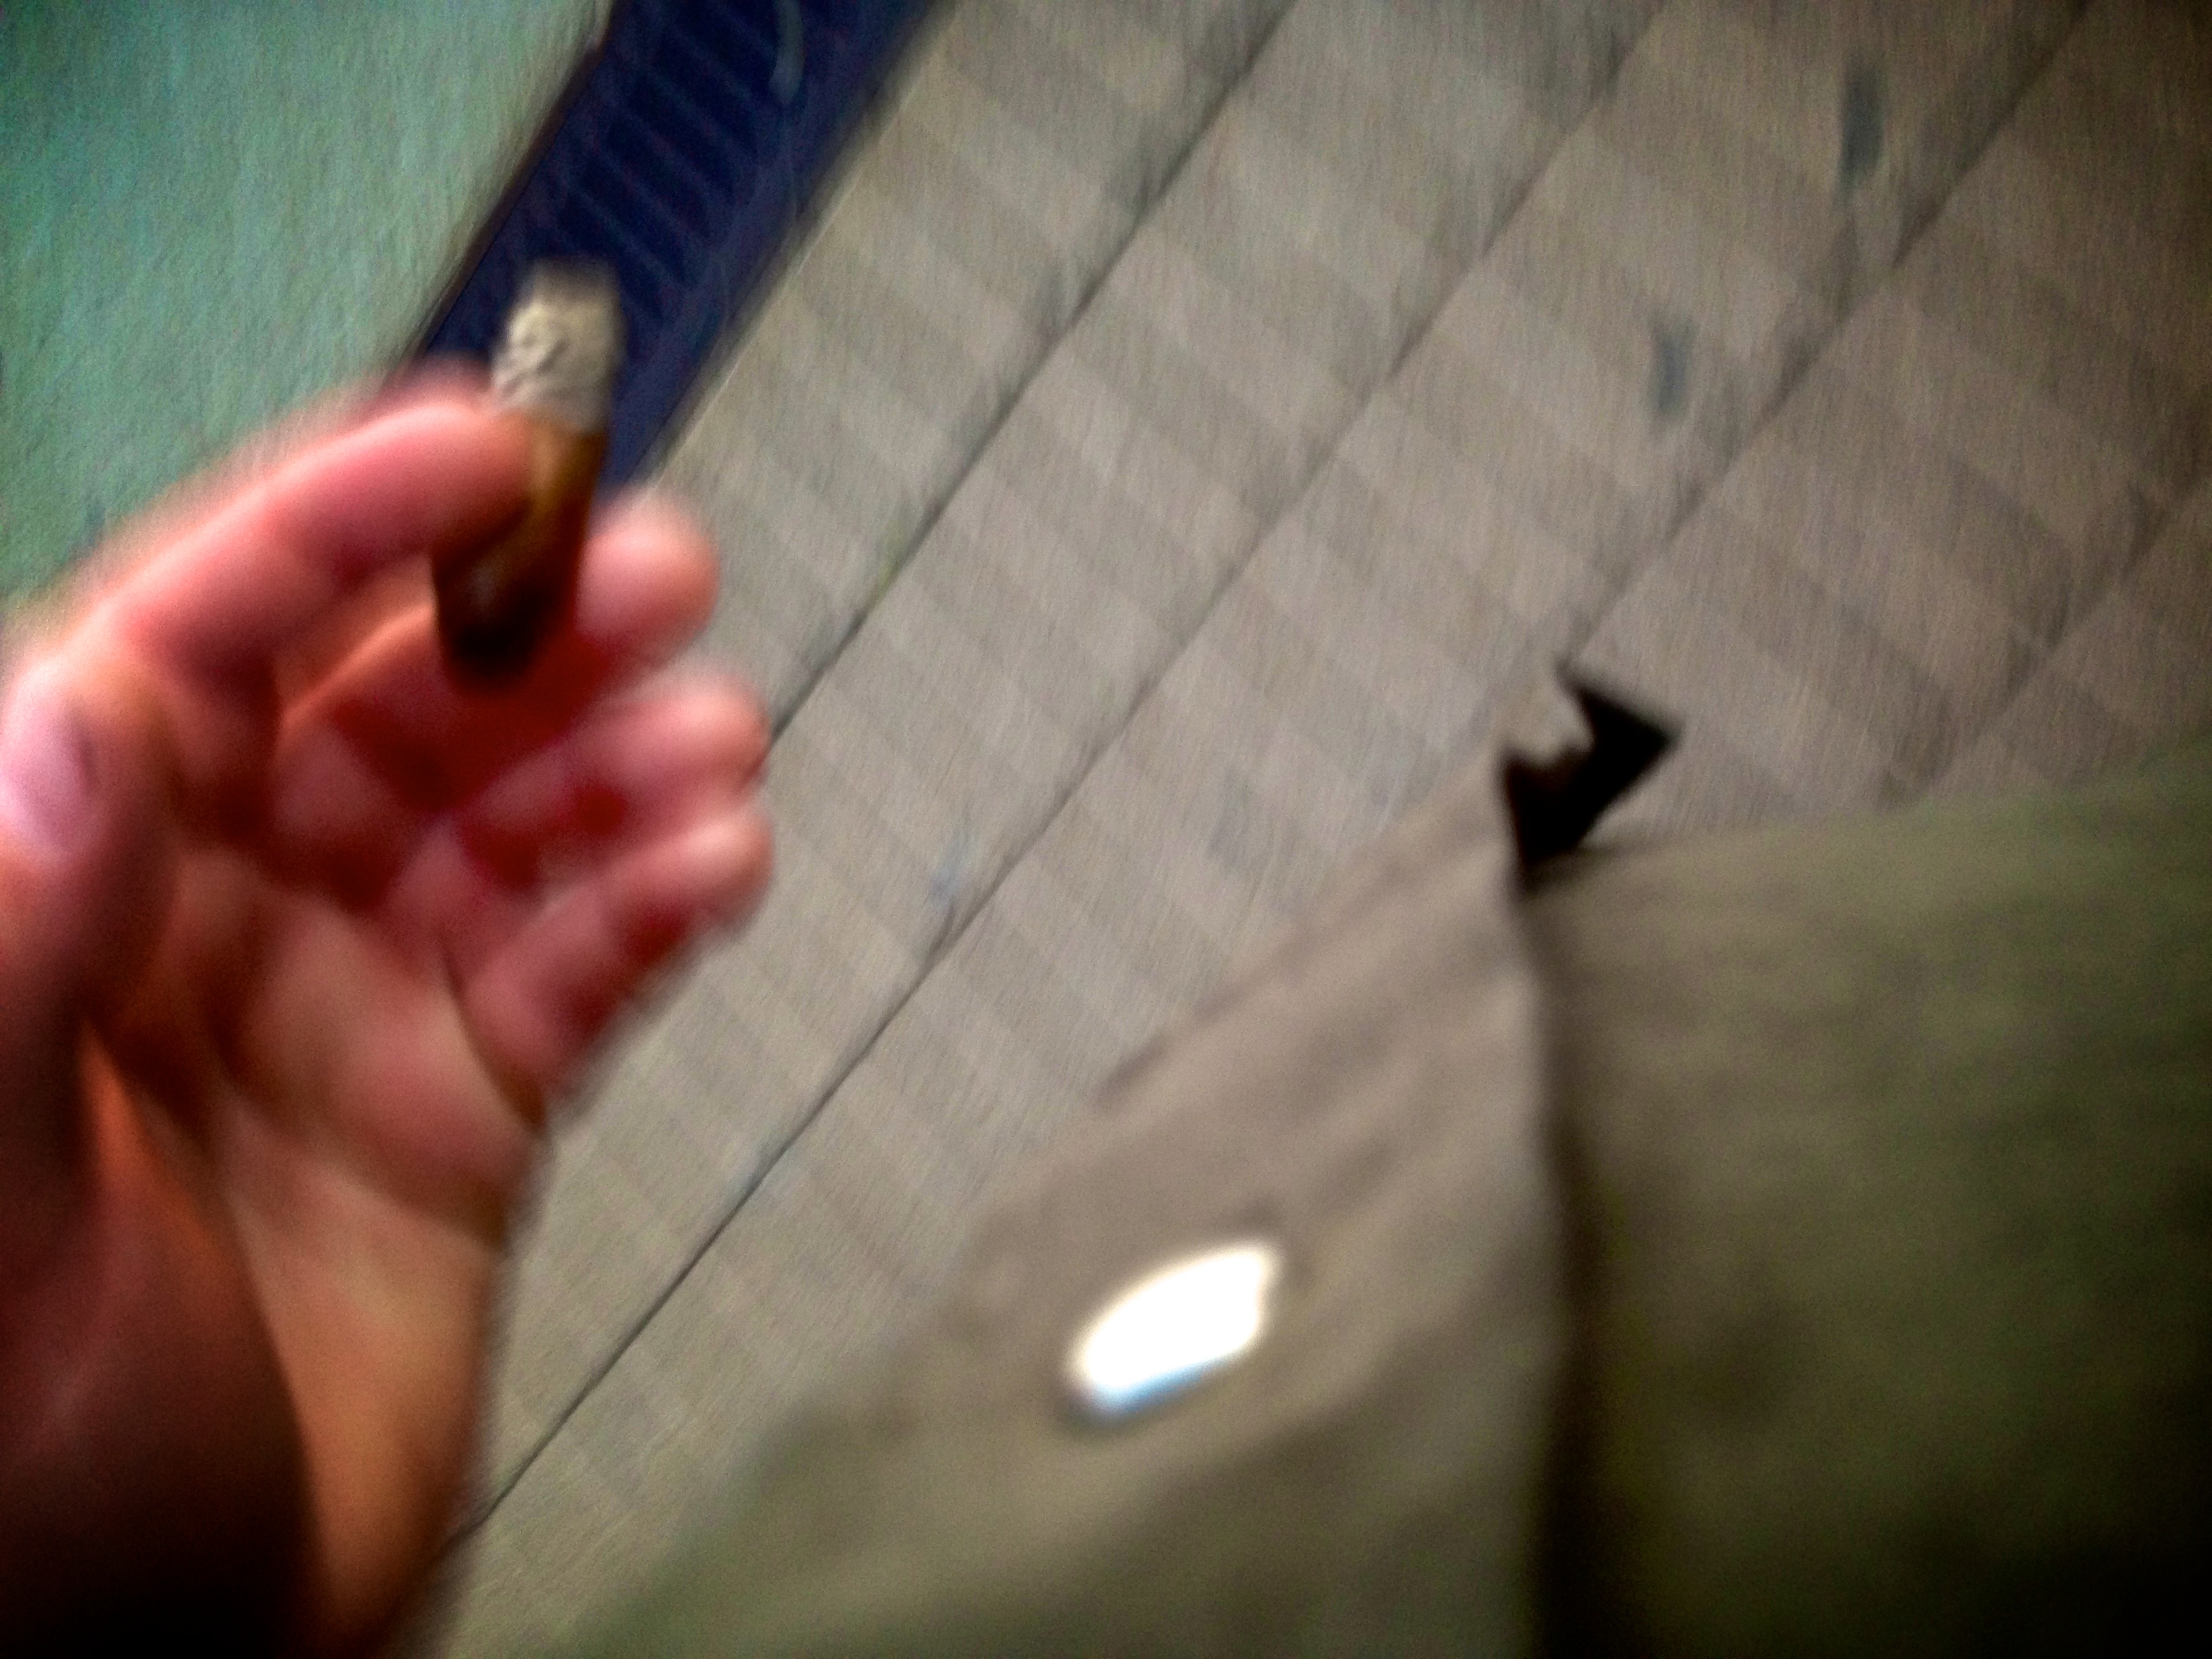
hand, leg, finger, arm, close up, human body, eye, organ, raildog